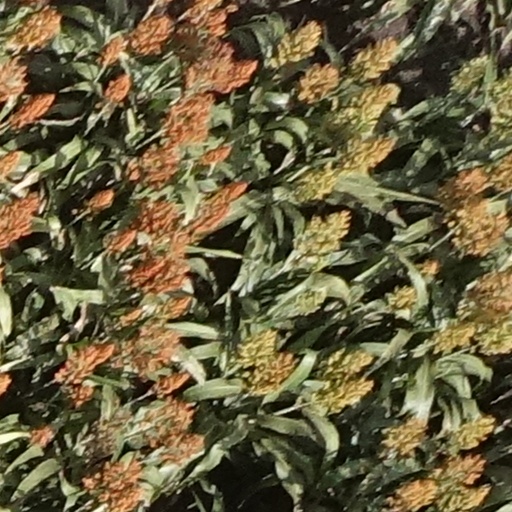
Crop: sorghum